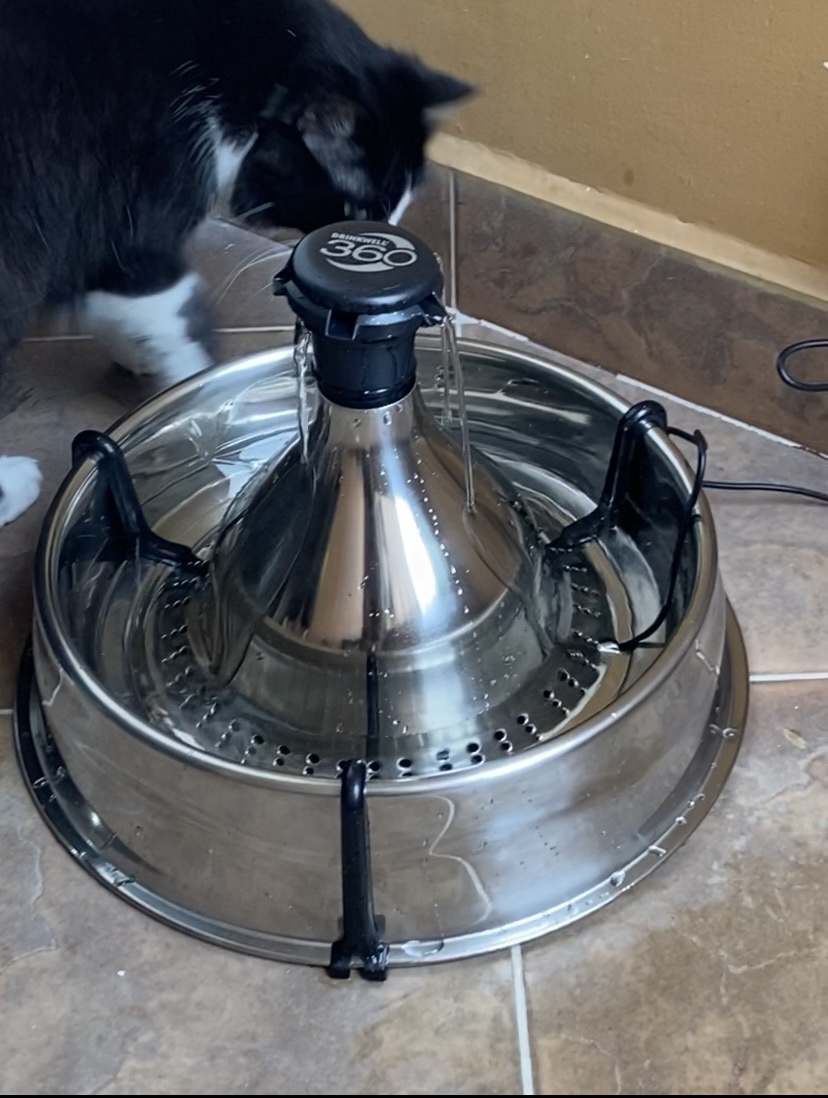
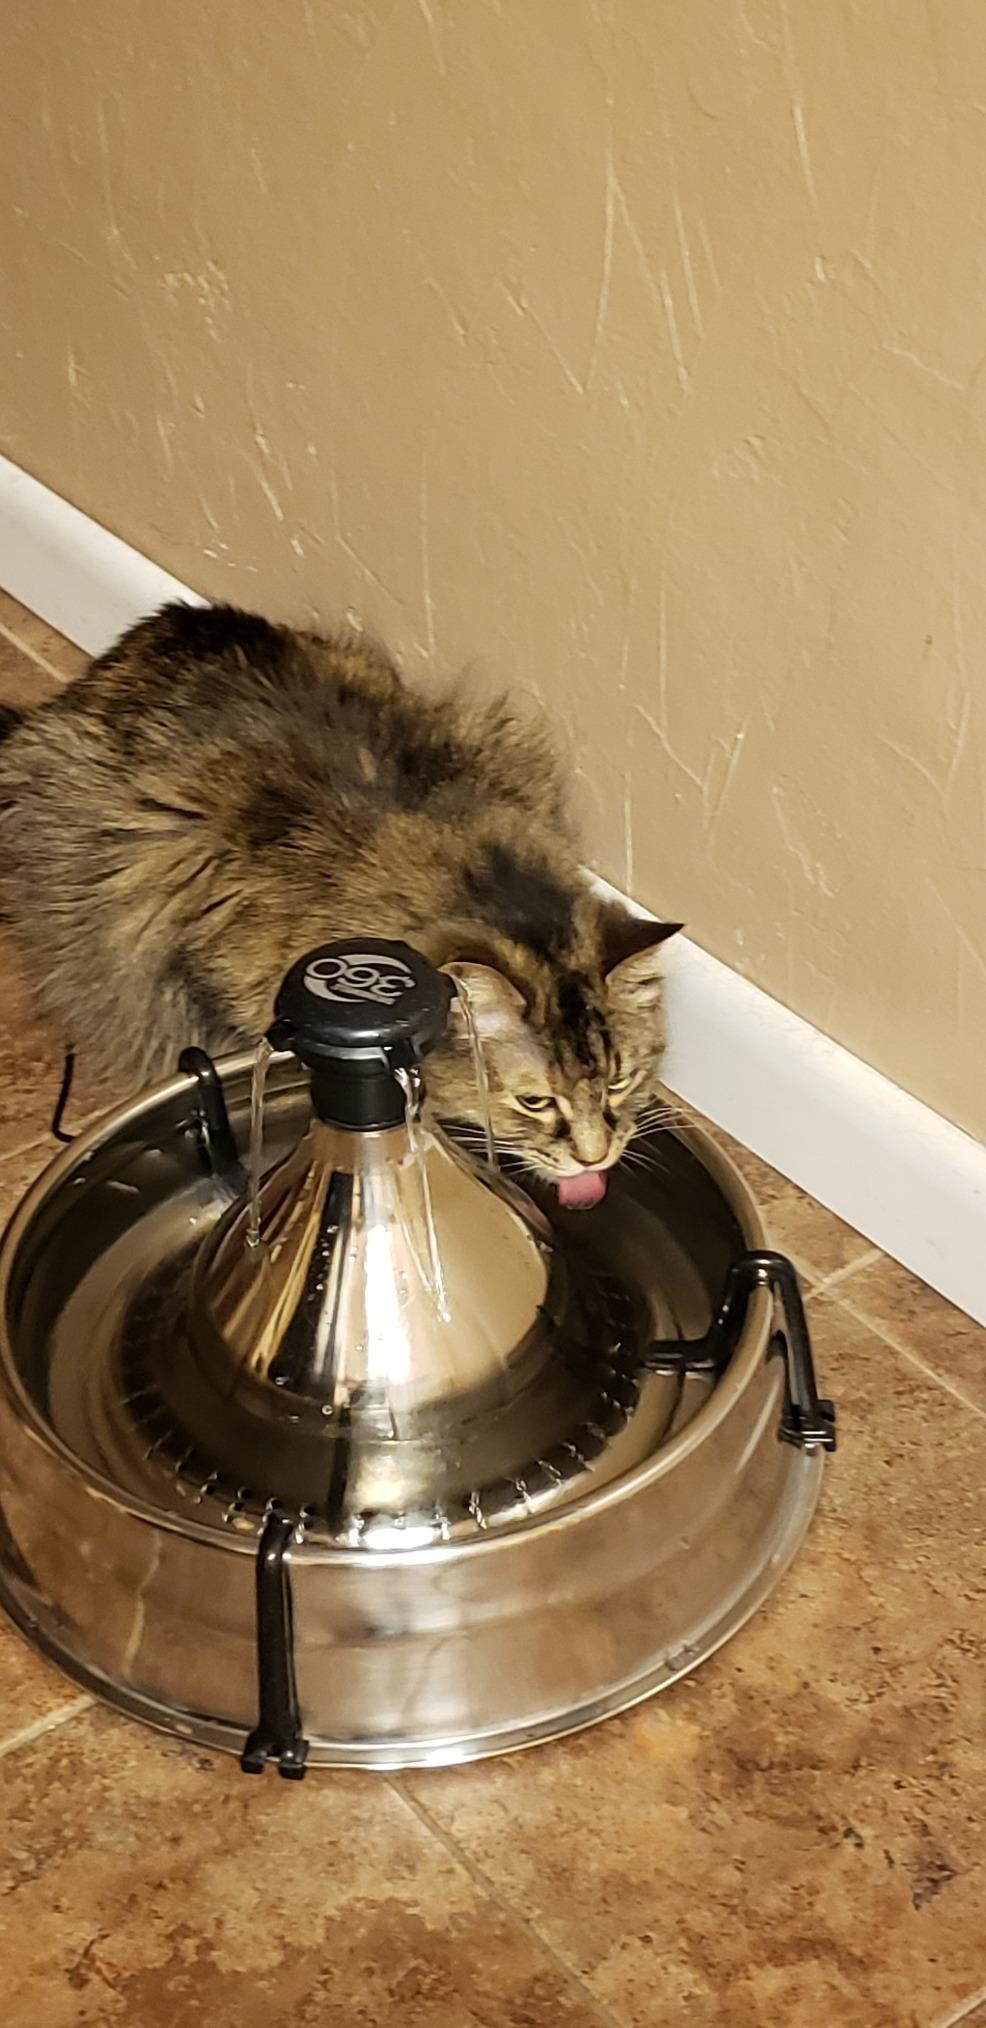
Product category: items_bowl
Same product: yes